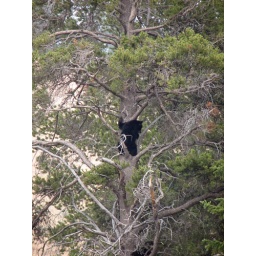
Black bear cub in a tree